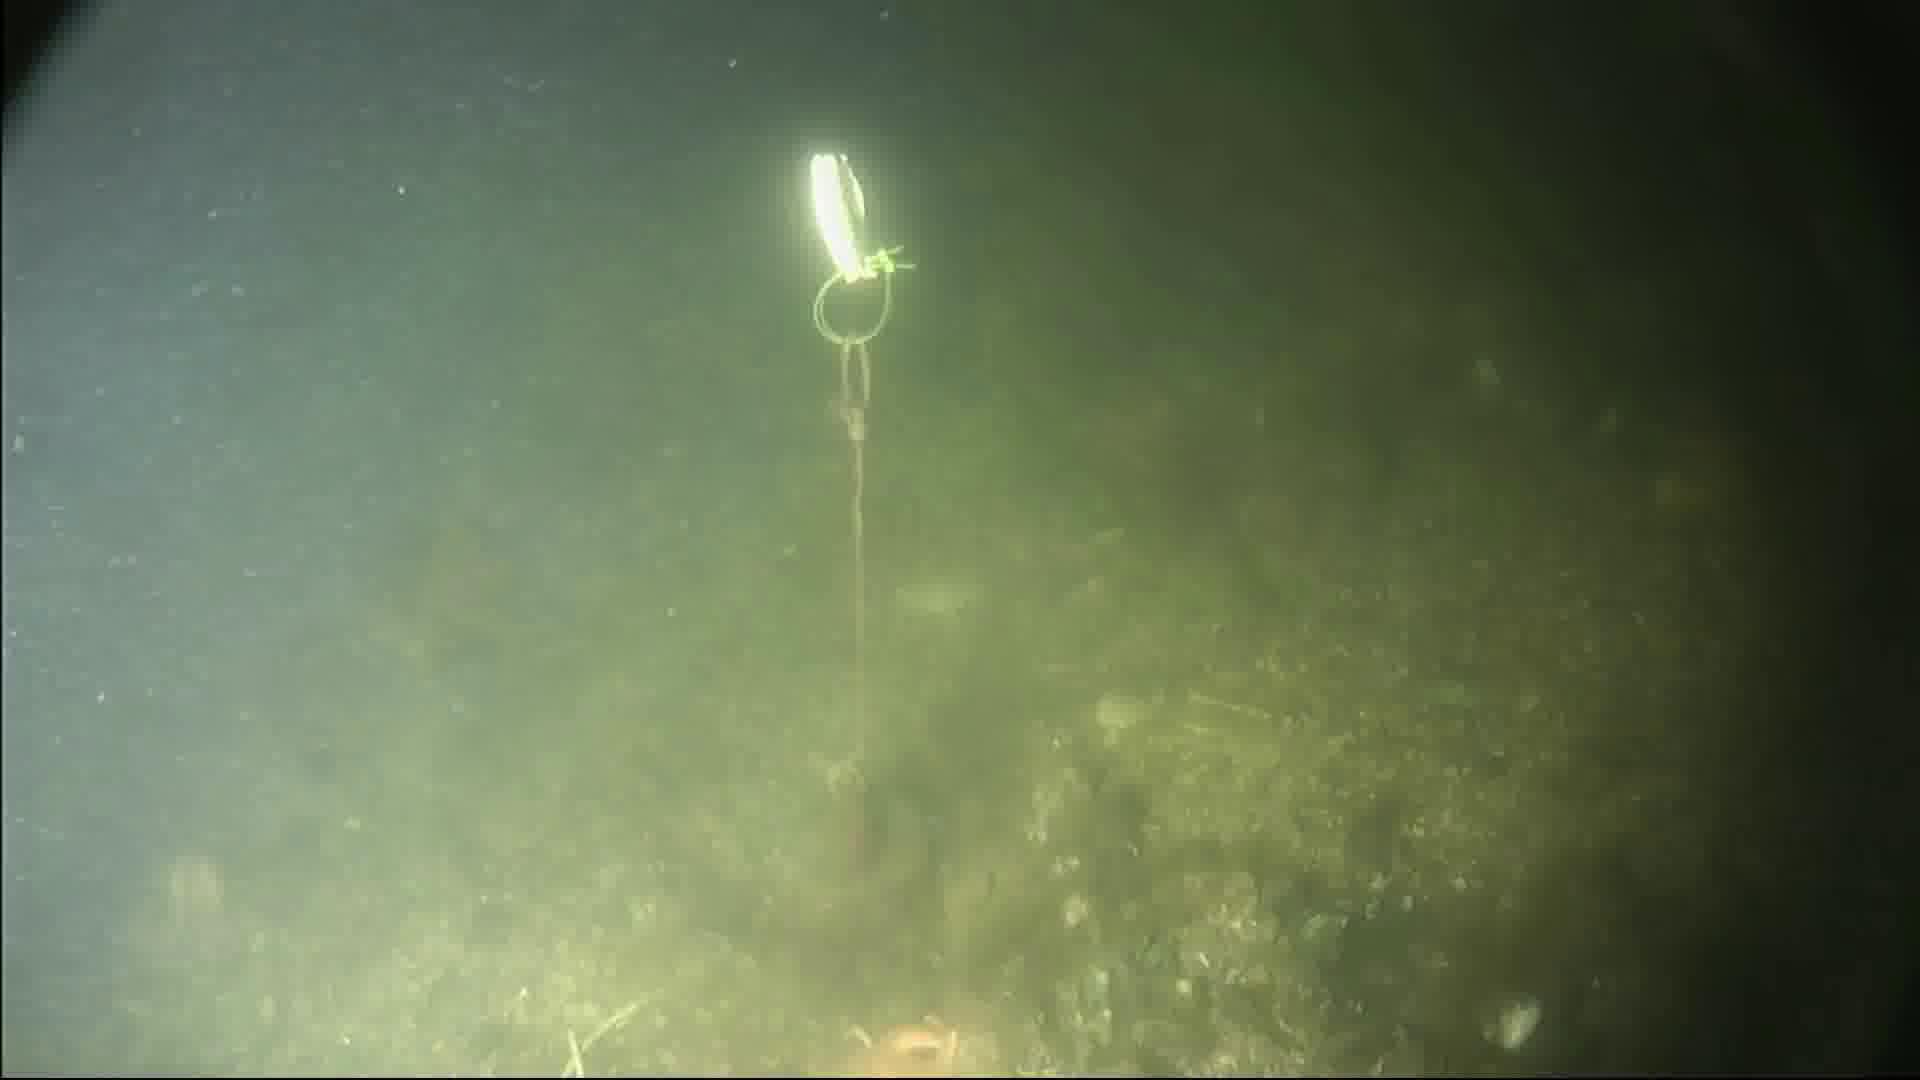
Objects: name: starfish
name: crab